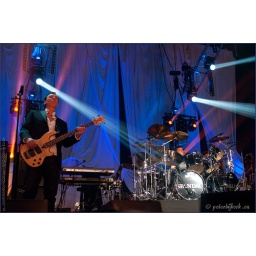
TV registratie van de Top 2000 in Concert - editie 2009Heineken Music Hall AmsterdamRadio 2 en Ned. 3 - NPS